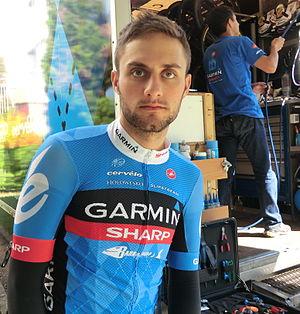
Coureurs à l'échauffement au matin du prologue du tour de l'Ain 2013, à l'hôtel Lyon-Est à Saint-Maurice-de-Beynost. Français